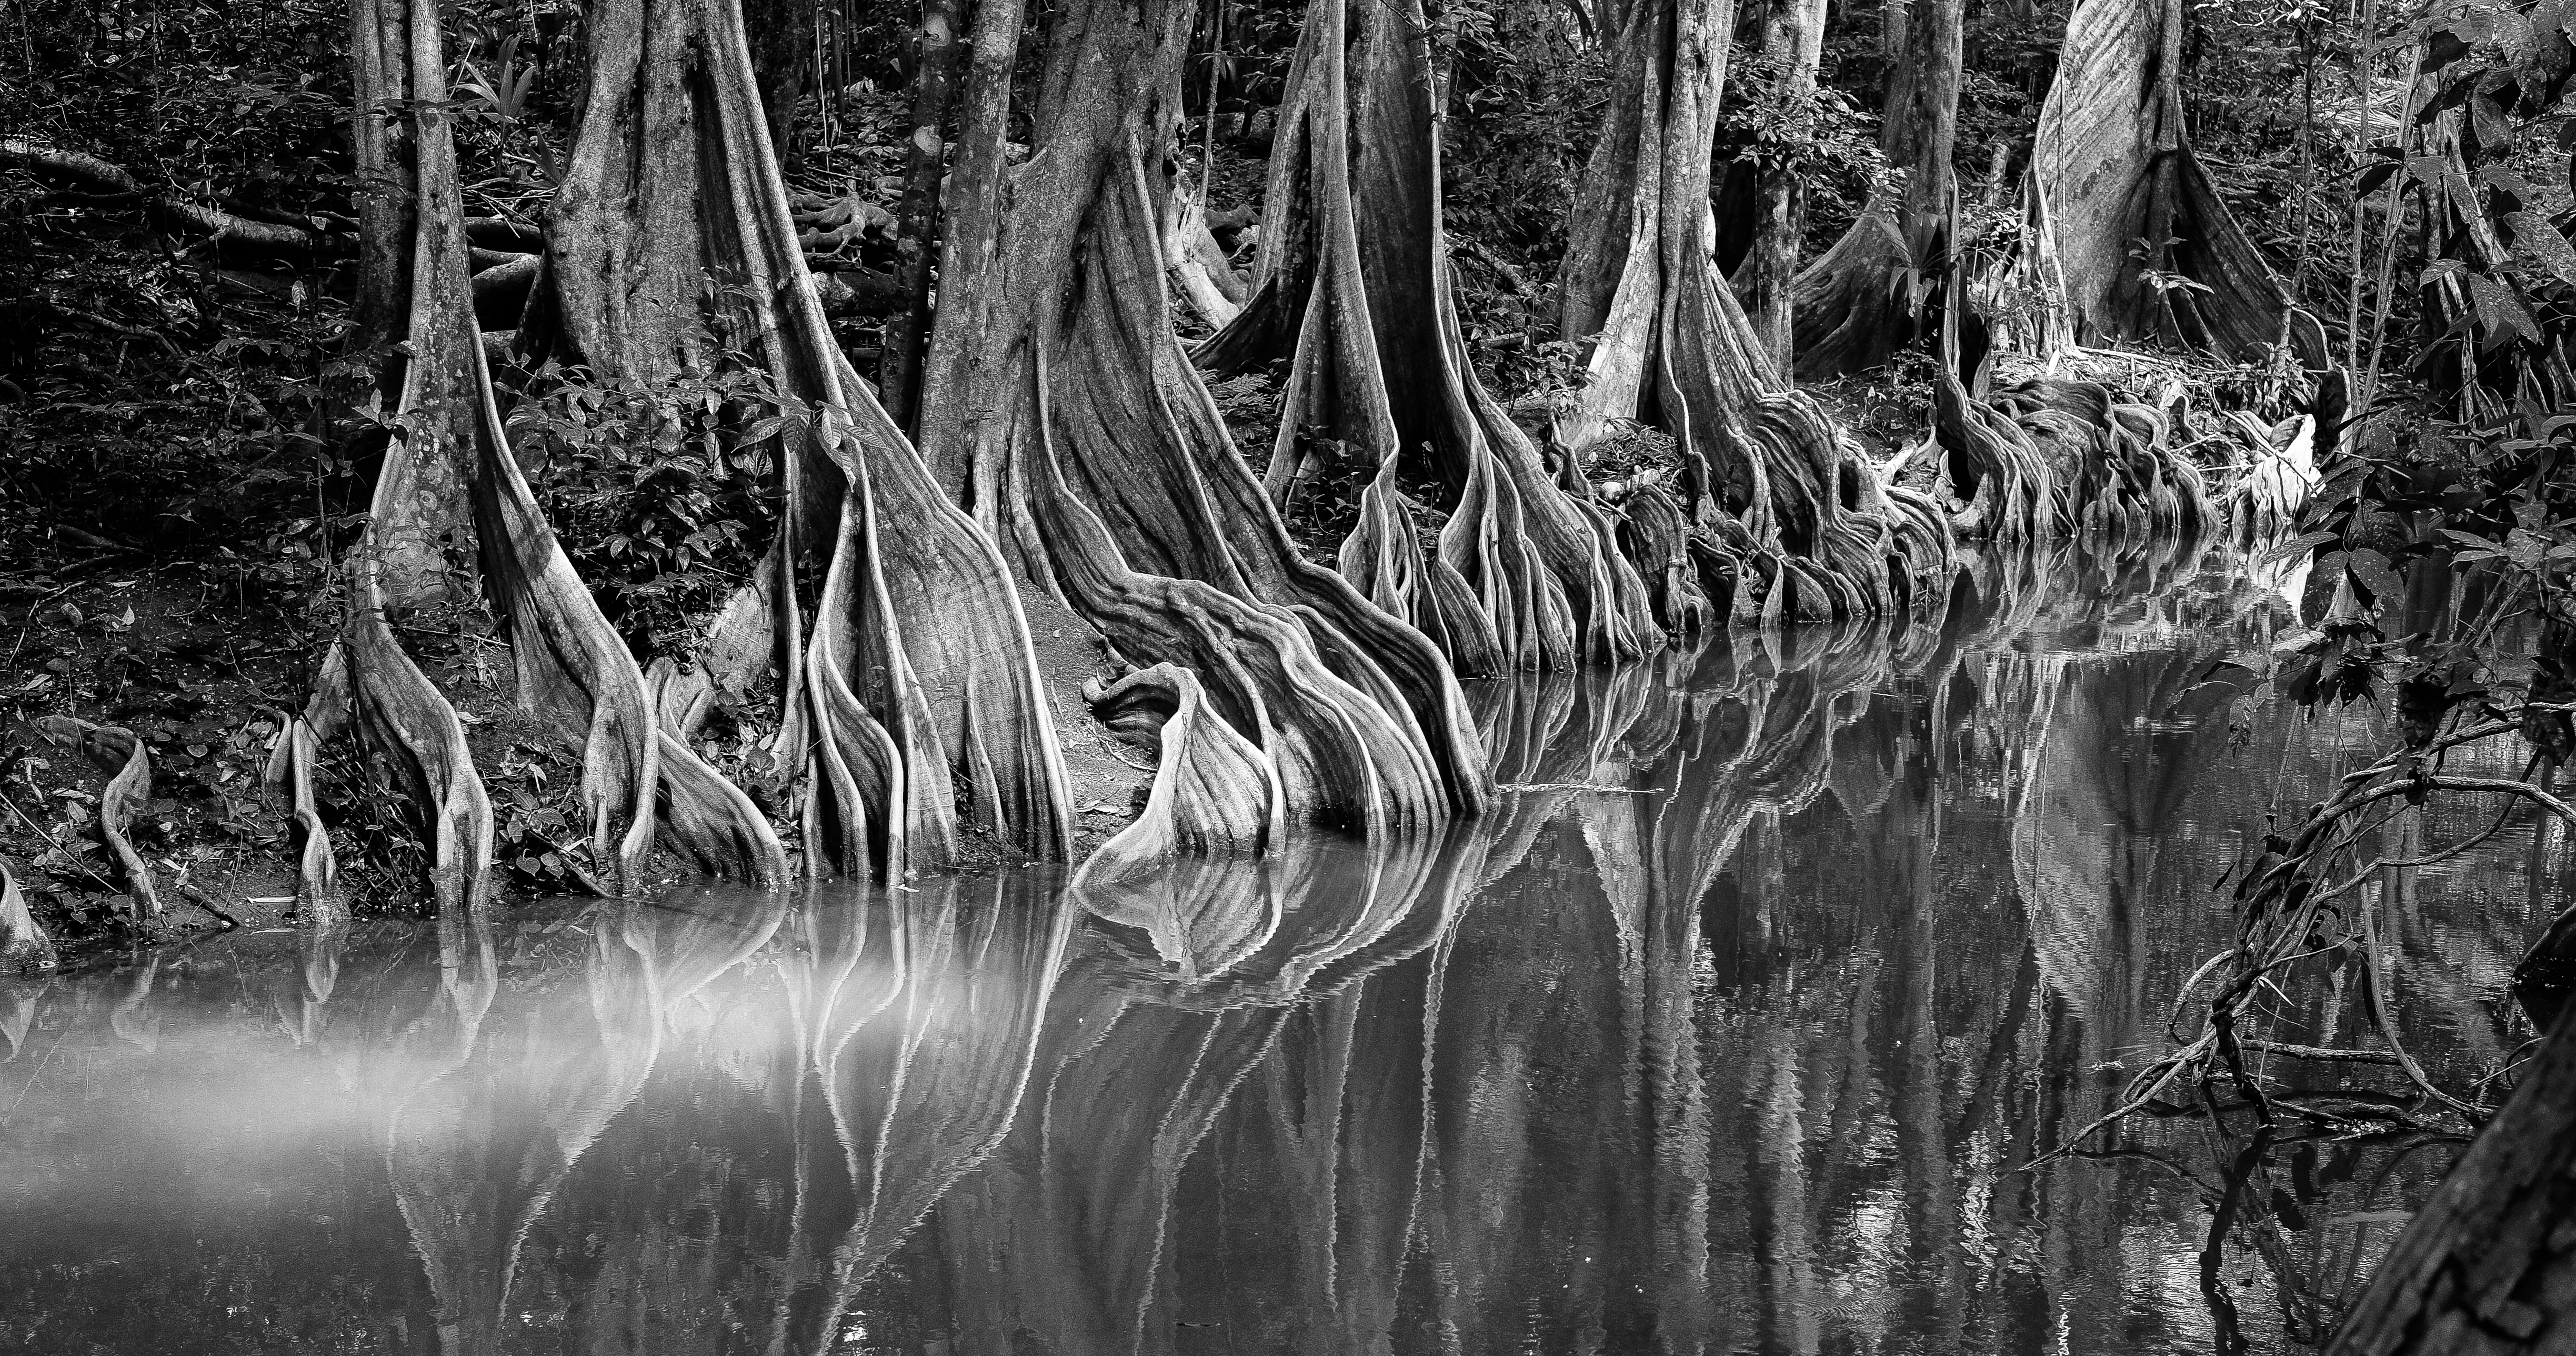
tree, water, nature, forest, grass, swamp, branch, black and white, plant, white, photography, leaf, river, black, monochrome, wetland, wasser, landschaft, schwarzweiss, natur, caribbean, woodland, fluss, habitat, monochrom, traum, karibik, antilles, antillen, riverofdreams, landscpape, monochrome photography, natural environment, woody plant, bayou